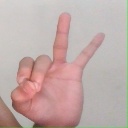
अक्षर: ण